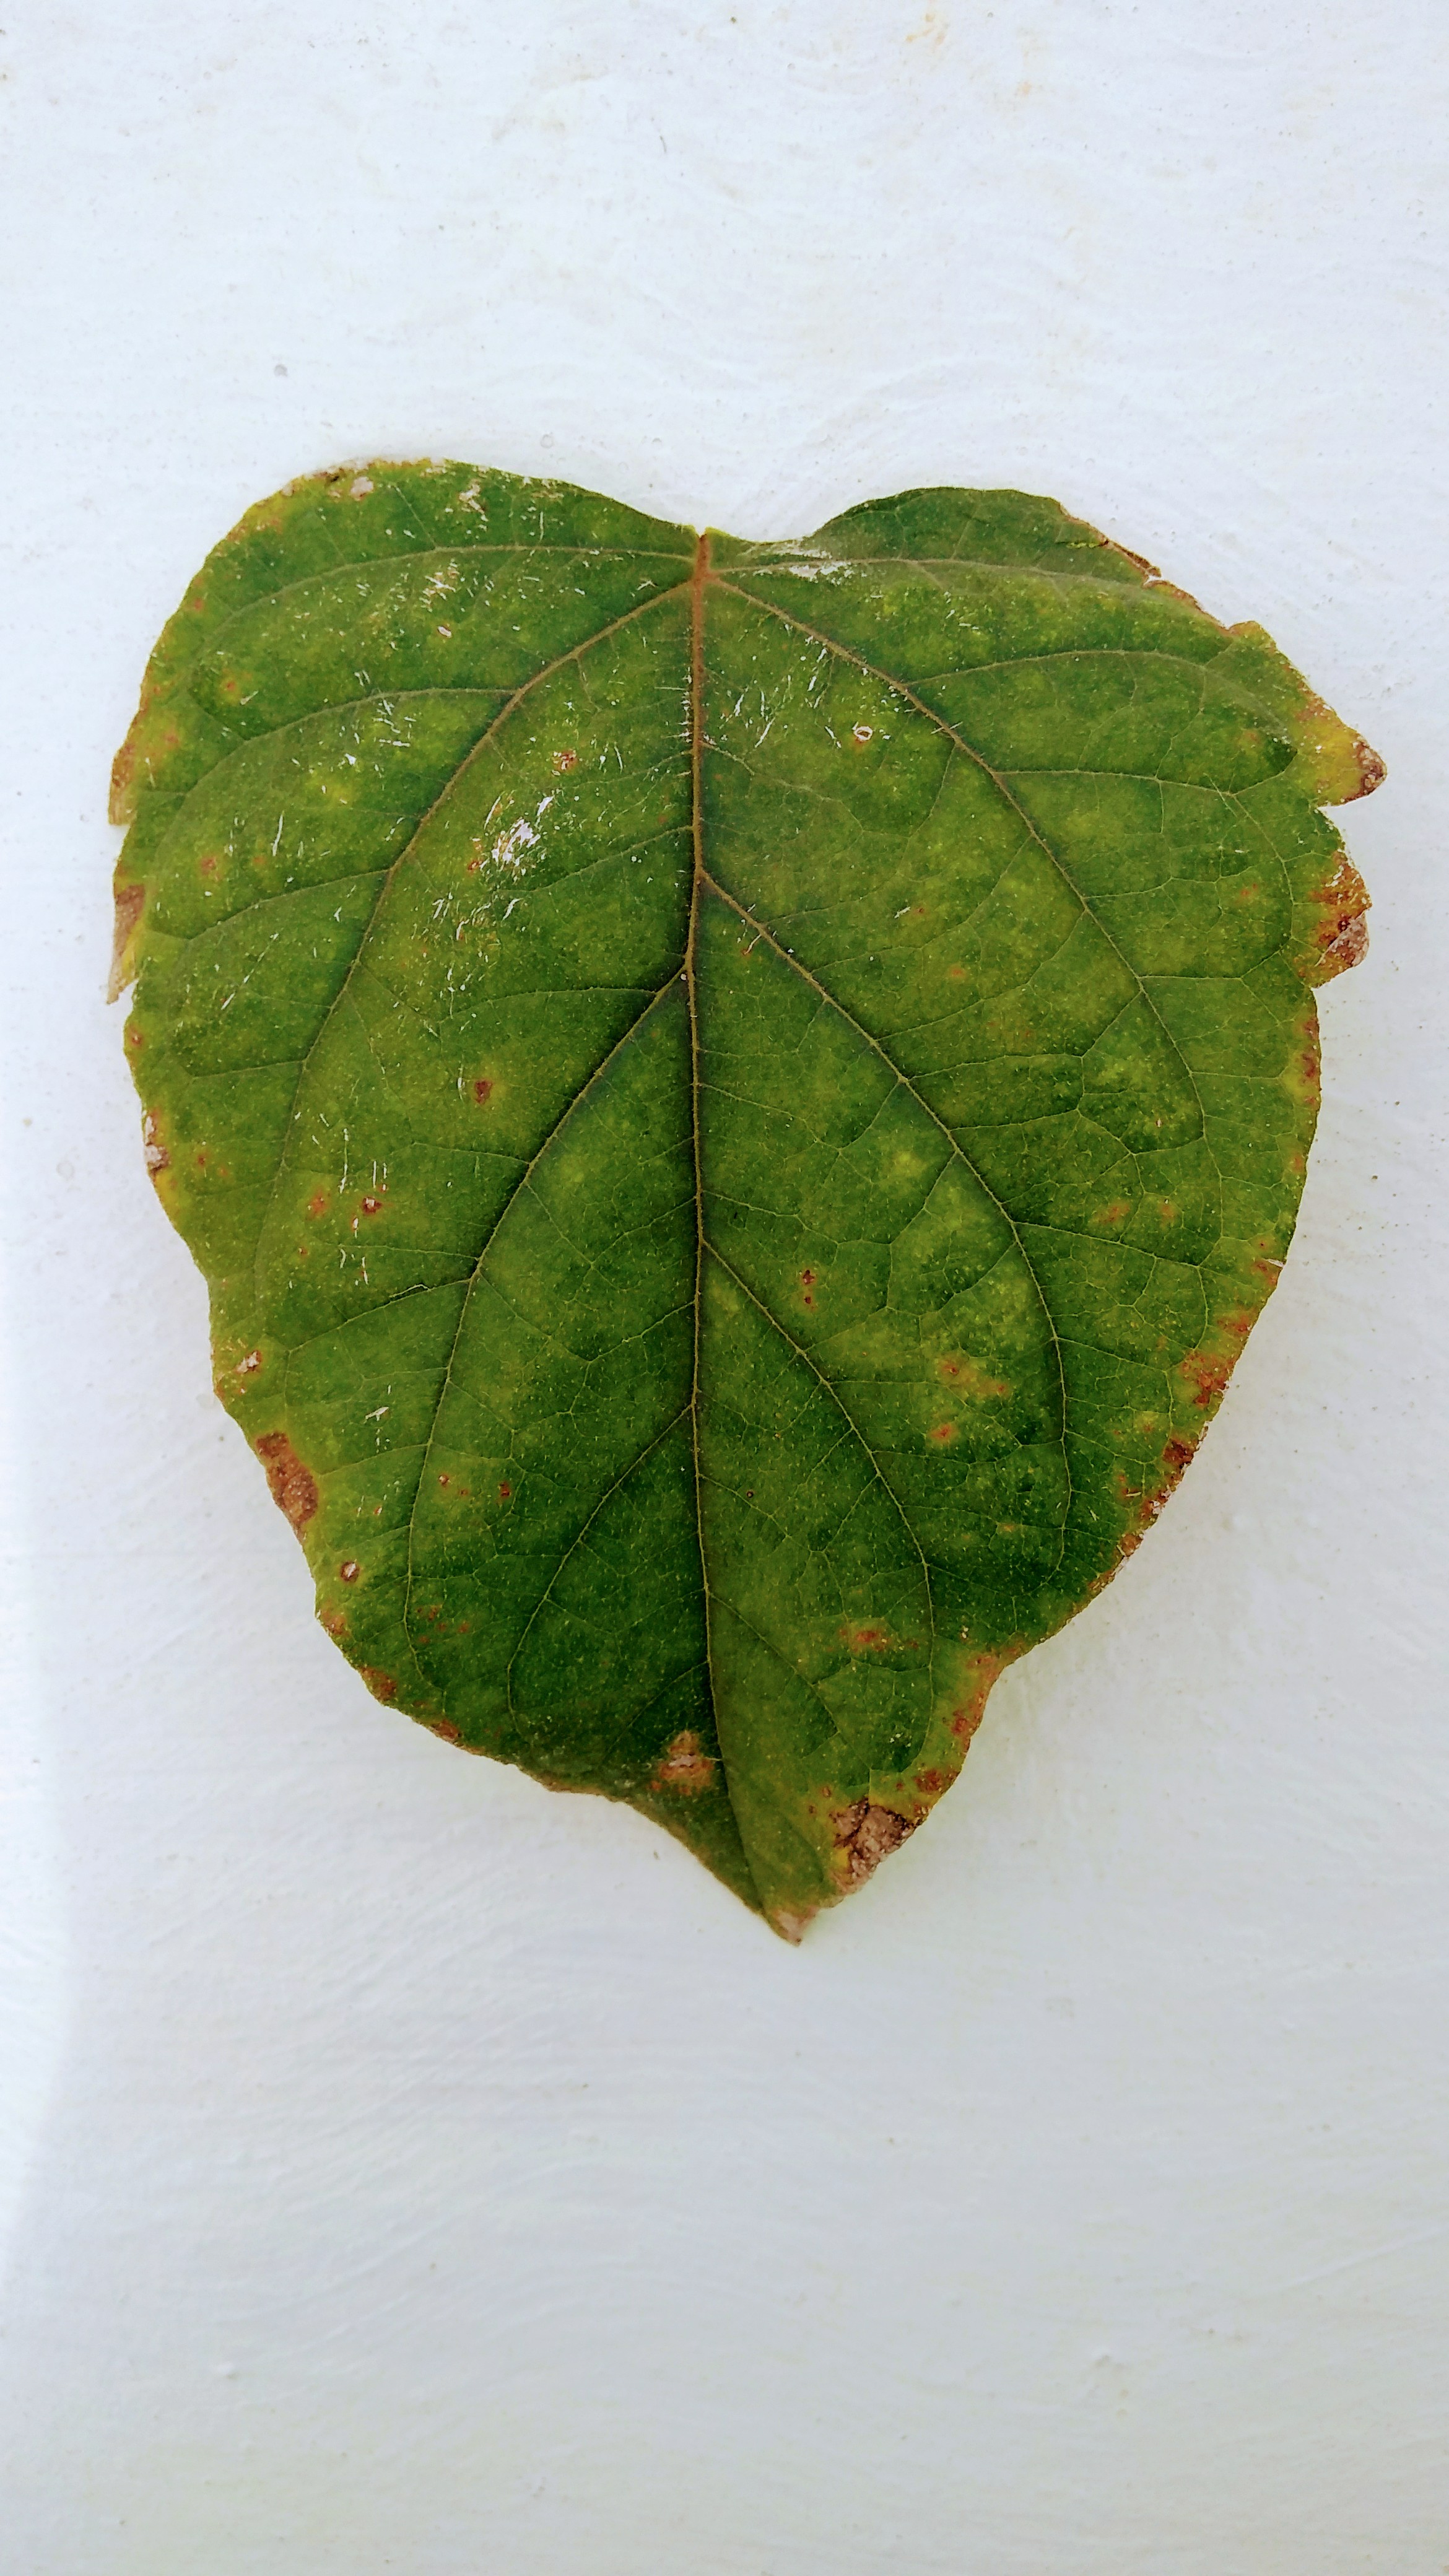
Plant: Parijatha